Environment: real
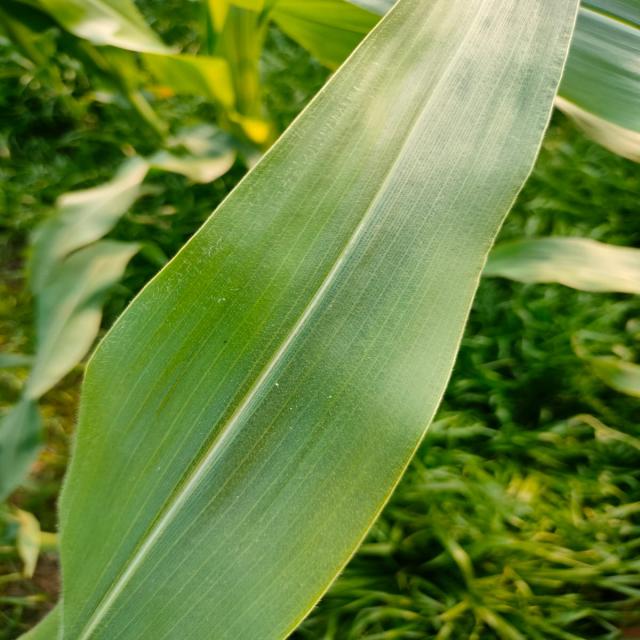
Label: healthy